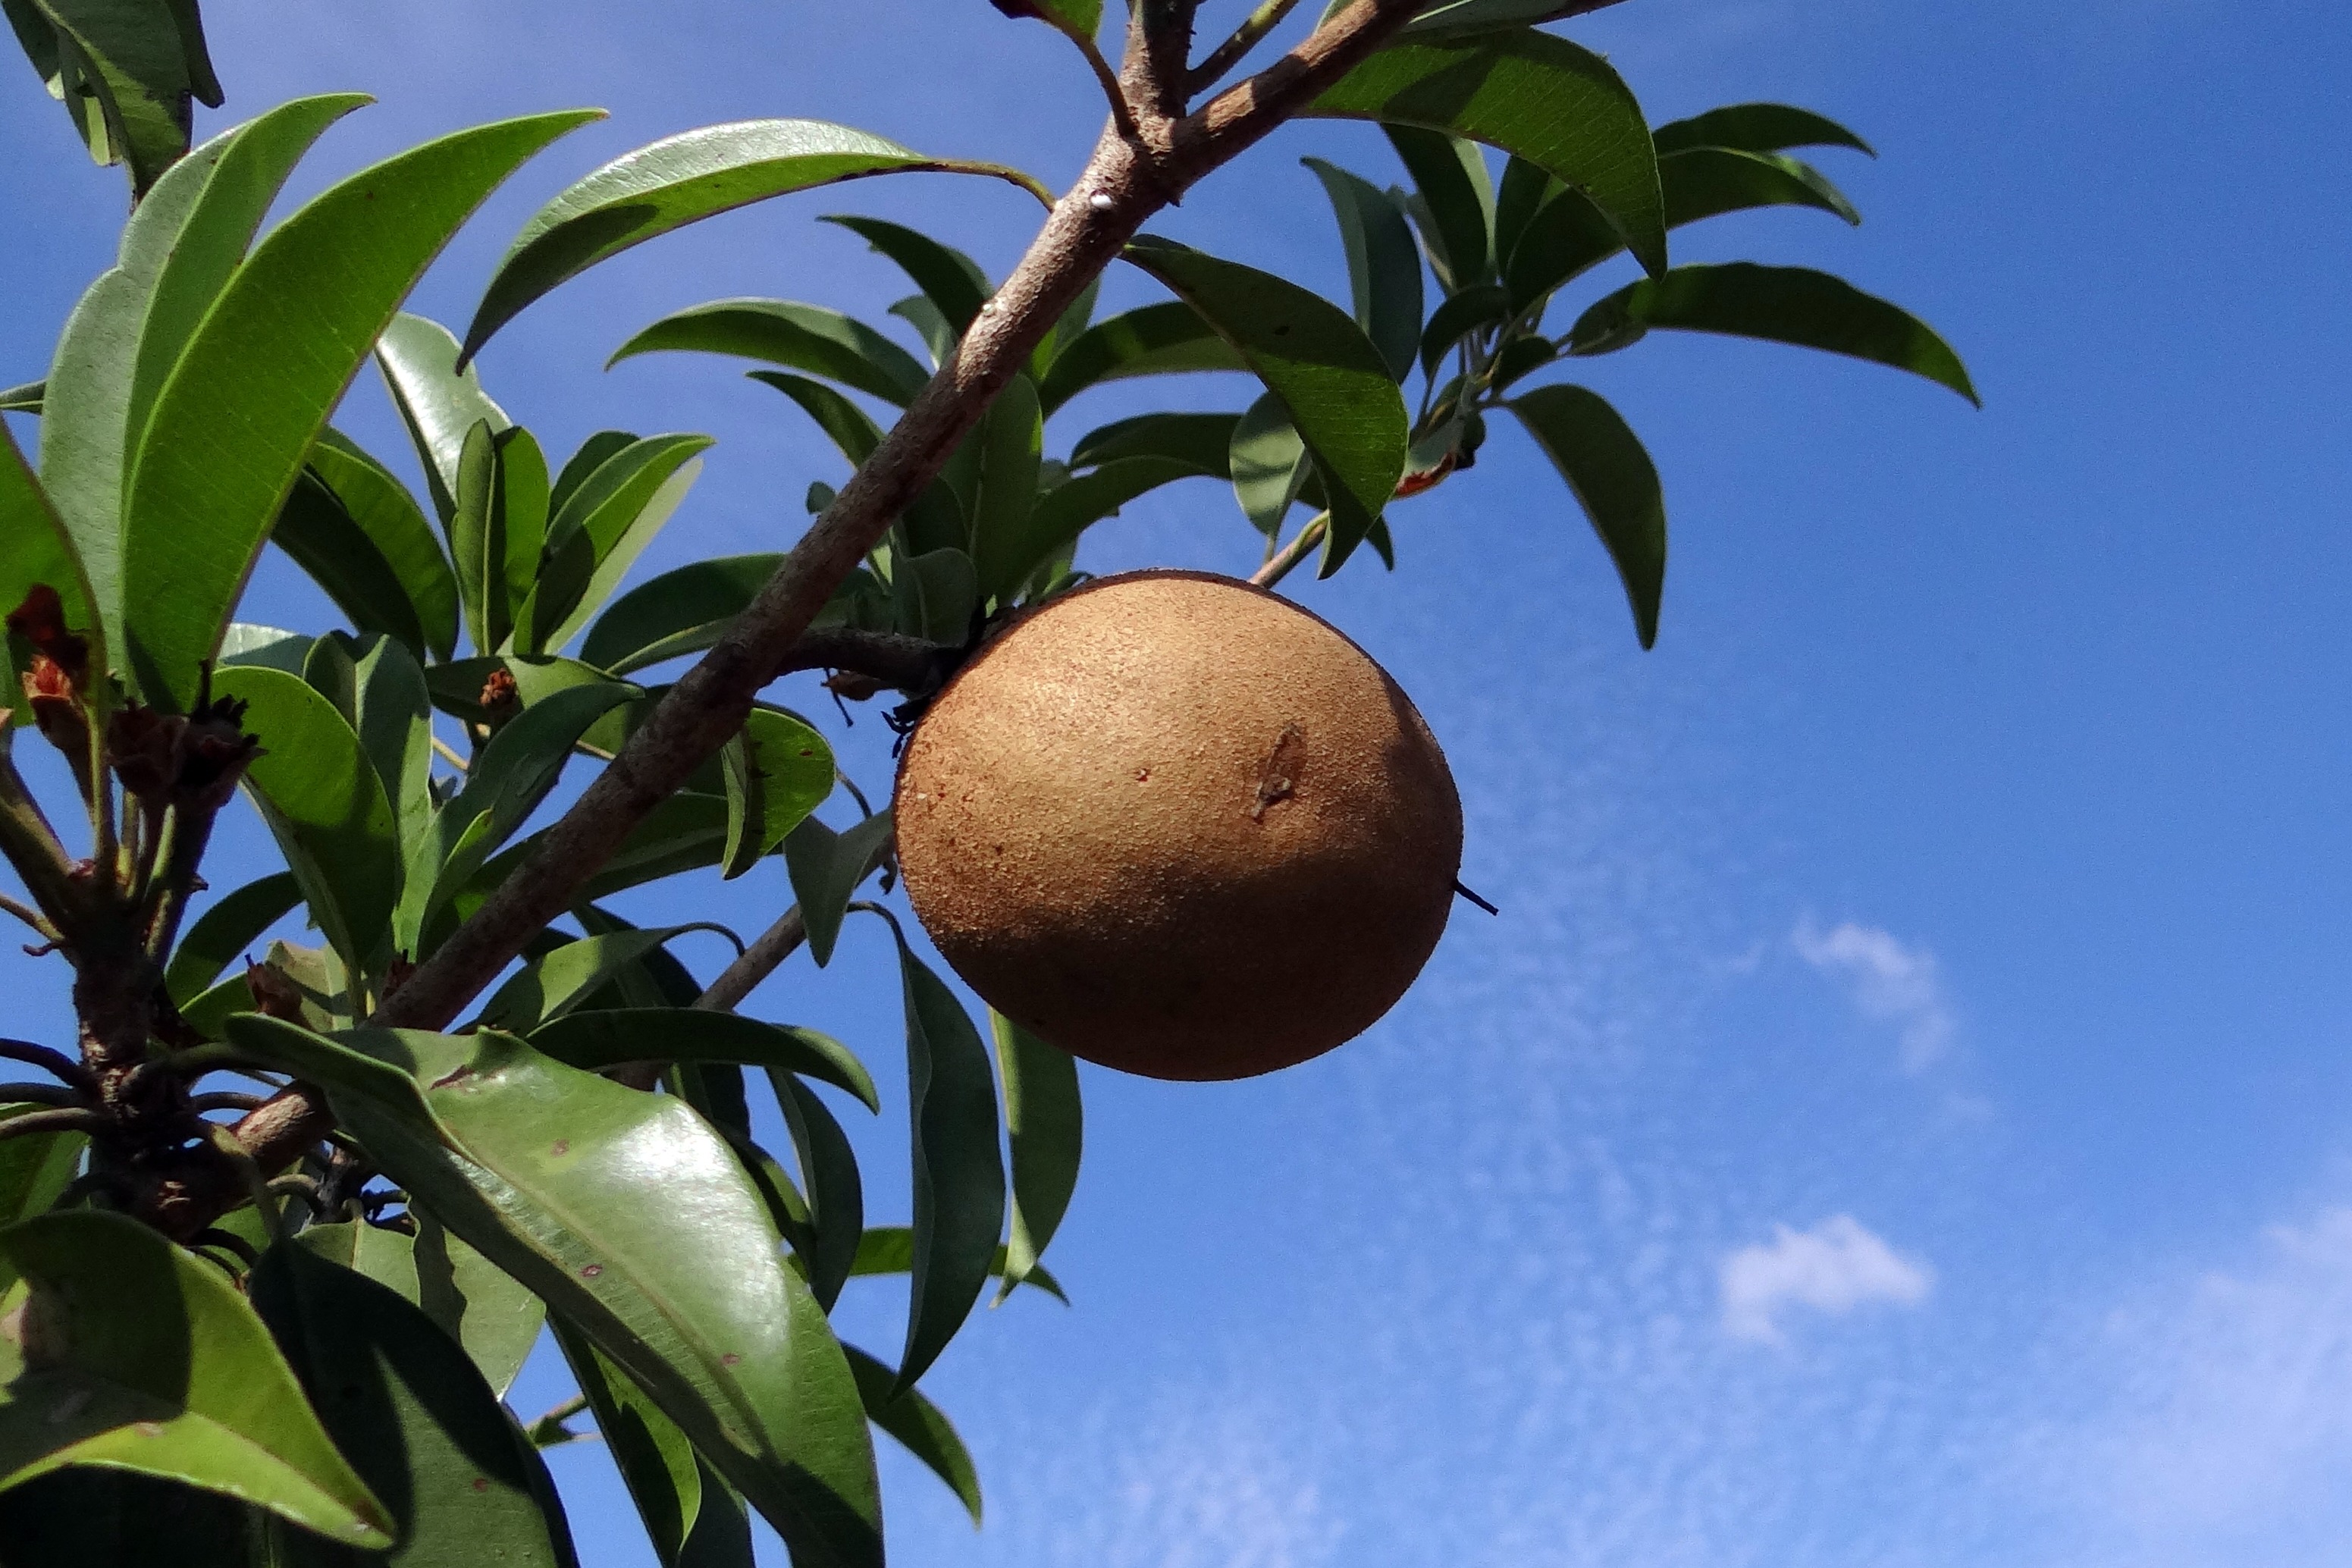
tree, branch, plant, fruit, flower, food, produce, coconut, tropical fruit, india, flowering plant, woody plant, land plant, arecales, manilkara, chikoo, sapota, manilkara zapota, sapodilla